Anti-materiel rifle

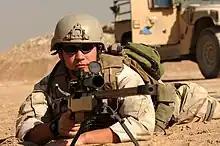
U.S. Navy Explosive Ordnance Disposal technician firing a McMillan TAC-50 anti-materiel rifle at a shooting range

In the modern era, the armor of tanks and other vehicles increased, making it difficult for .50 BMG bullets to penetrate. As such, modern day anti-materiel rifles are no longer used in an anti-tank capacity, and generally used to penetrate light armor vehicles or for its barrier-blind capabilities against targets behind concrete barricades and buildings; as well as being used to destroy unexploded ordnance. Additionally, modern anti-materiel rifles are frequently used as sniper rifles against personnel targets, due to their long range, relatively low cost of construction for craft-produced models, and robust penetrating capabilities. They have seen frequent use in Syria and Iraq as a counter-VBIED weapon system, due to their greater ability to penetrate uparmored VBIED threats that standard rifle calibers used by designated marksmen (typically 7.62×54mmR and 7.62×51mm) are not able to reliably stop.